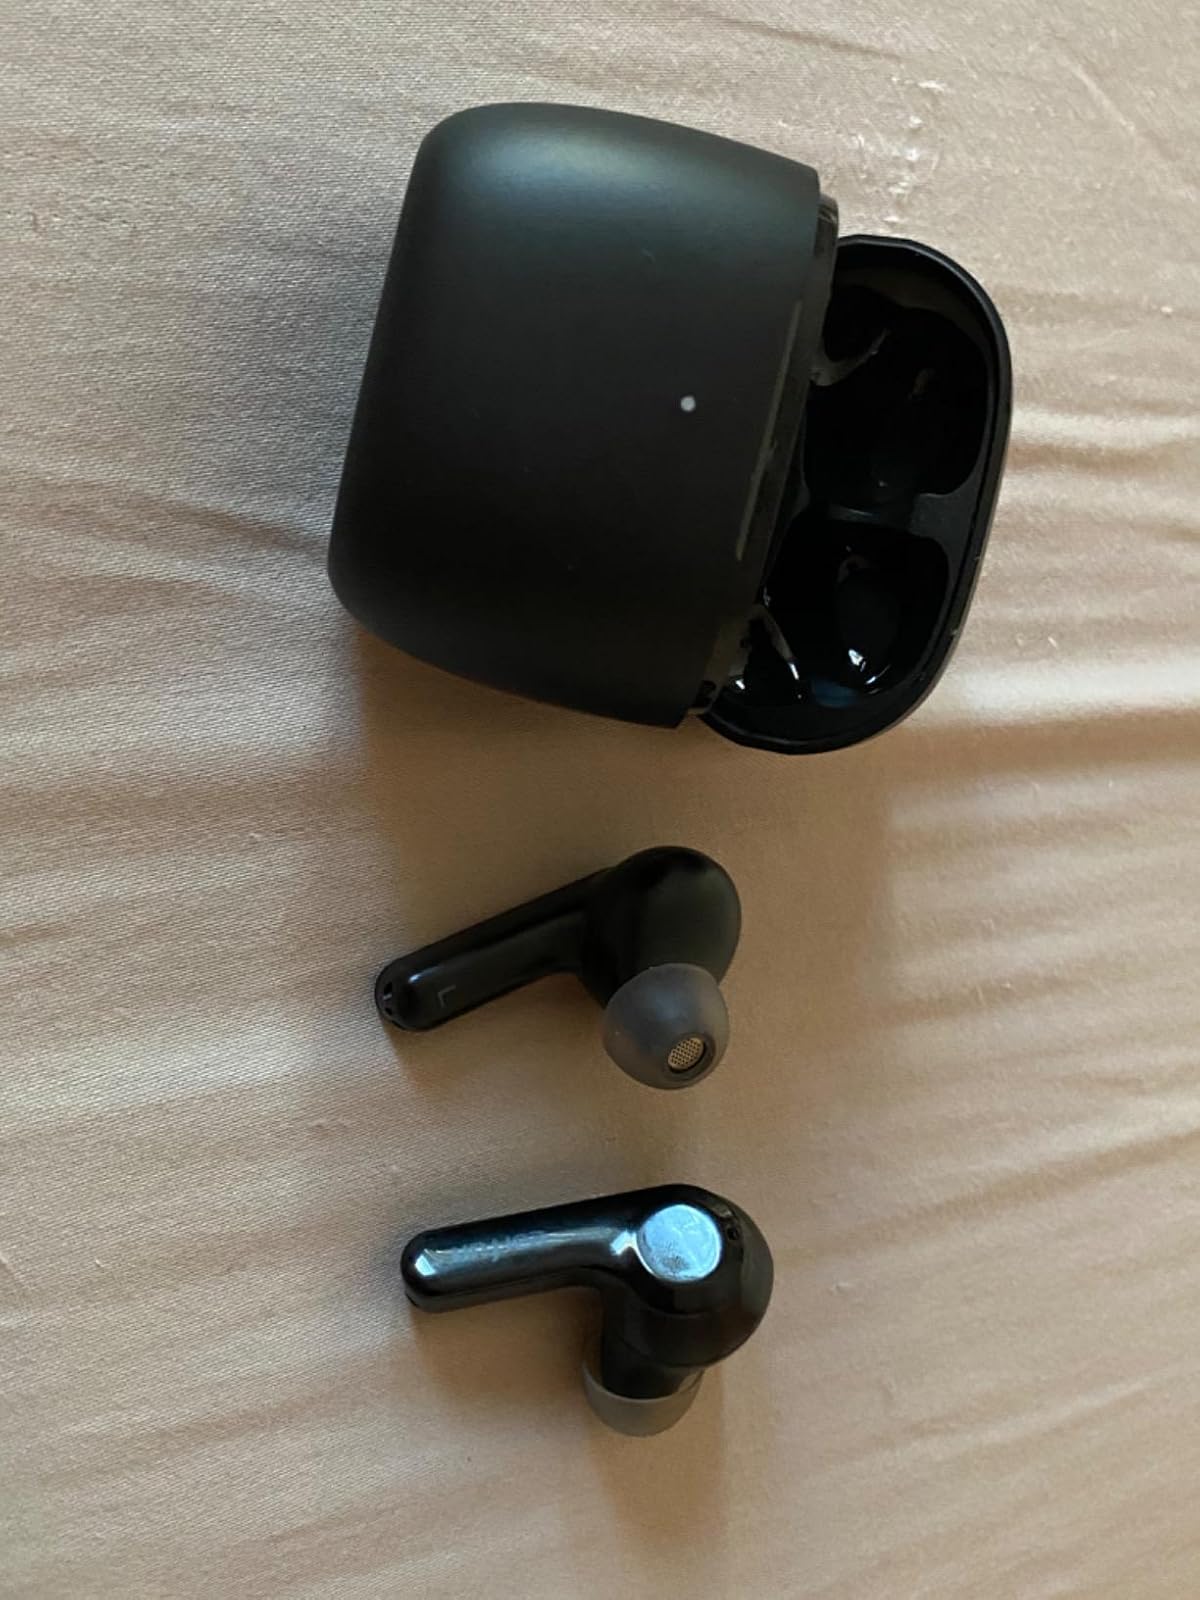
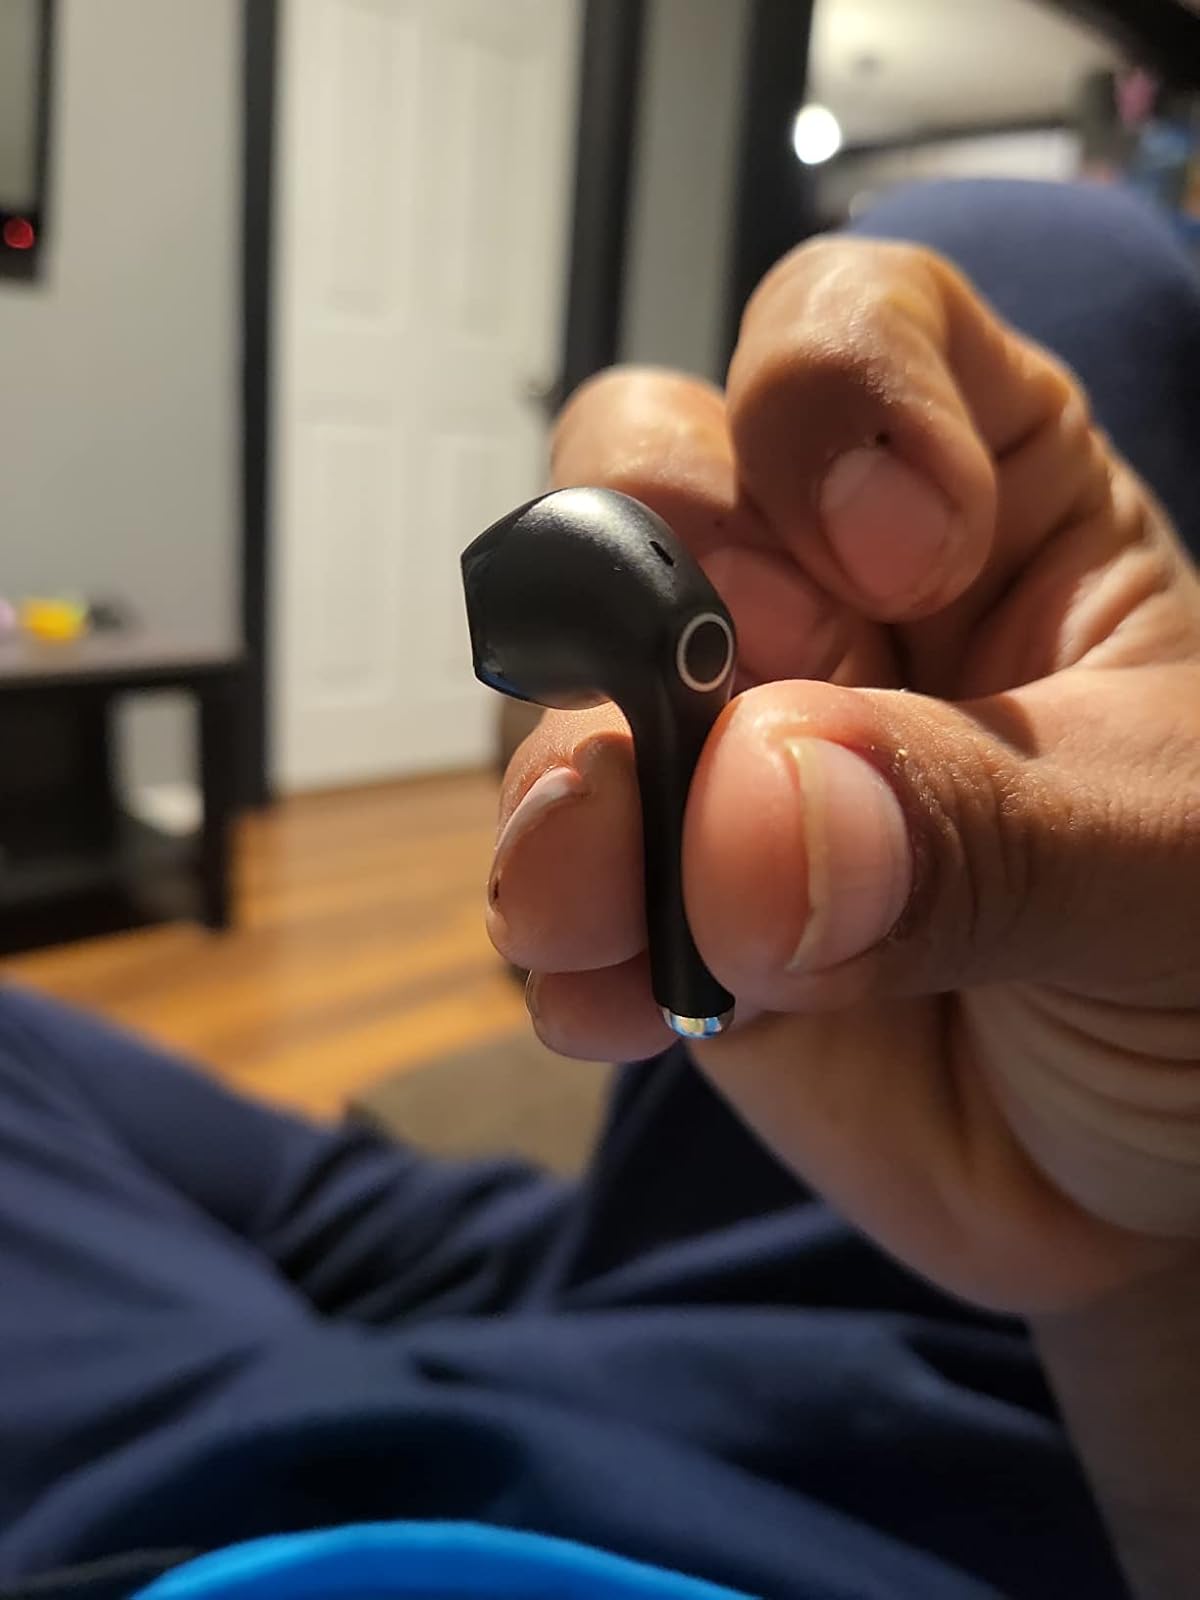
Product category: earbuds
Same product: no